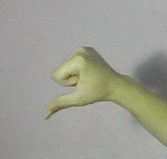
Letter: waw